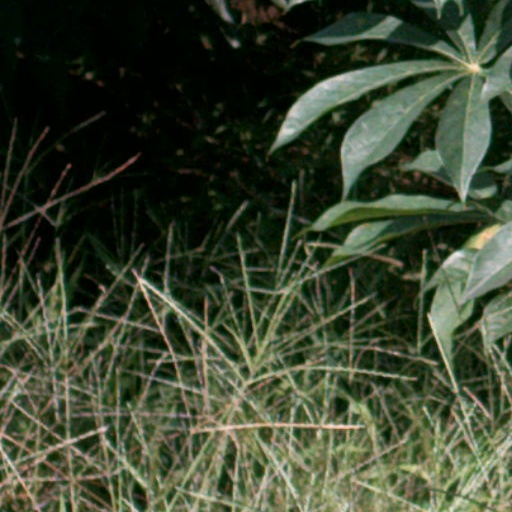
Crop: cassava